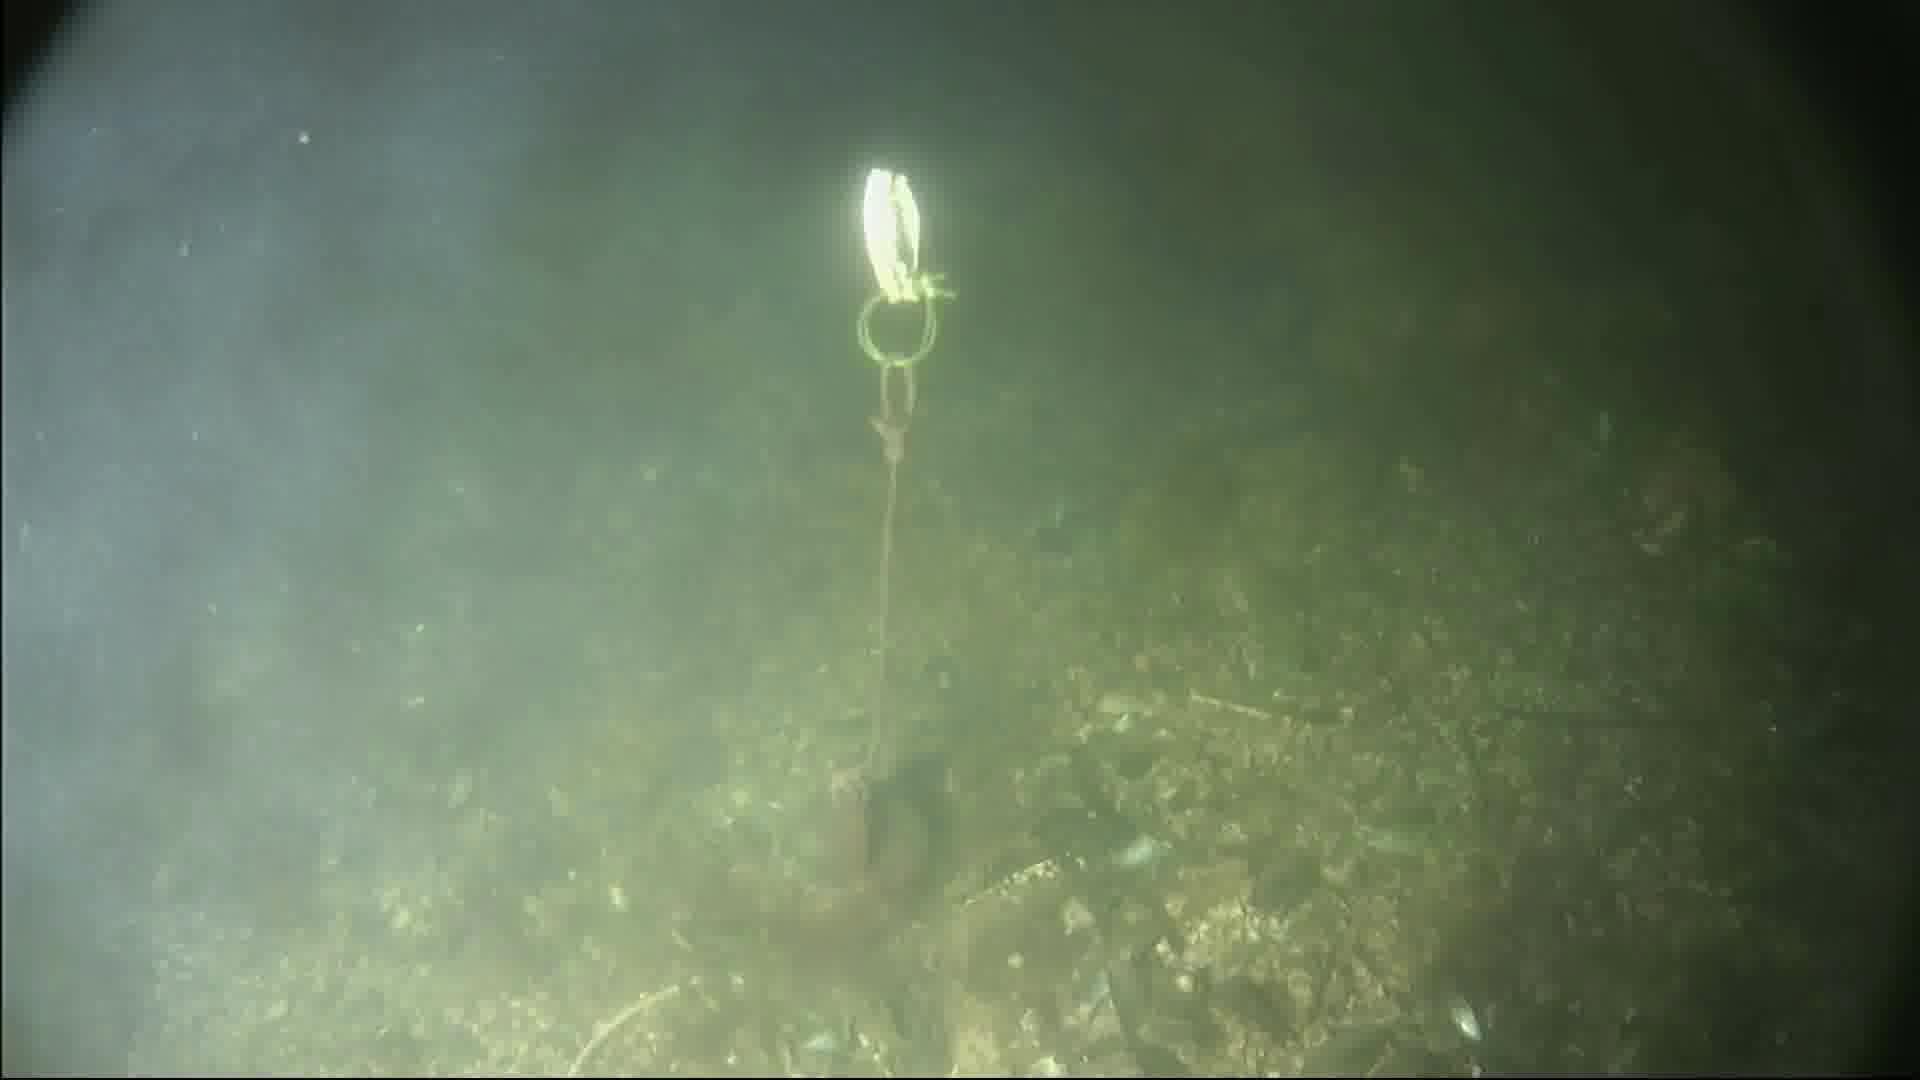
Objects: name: crab